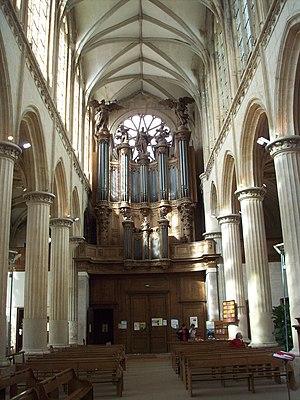
Vue de la nef avec l'orgue en fond.
Le temple Saint-Éloi est un édifice religieux de Rouen situé Place Martin Luther King, tout à côté de la Place de la Pucelle. La paroisse est rattachée à l'Église protestante unie de France.